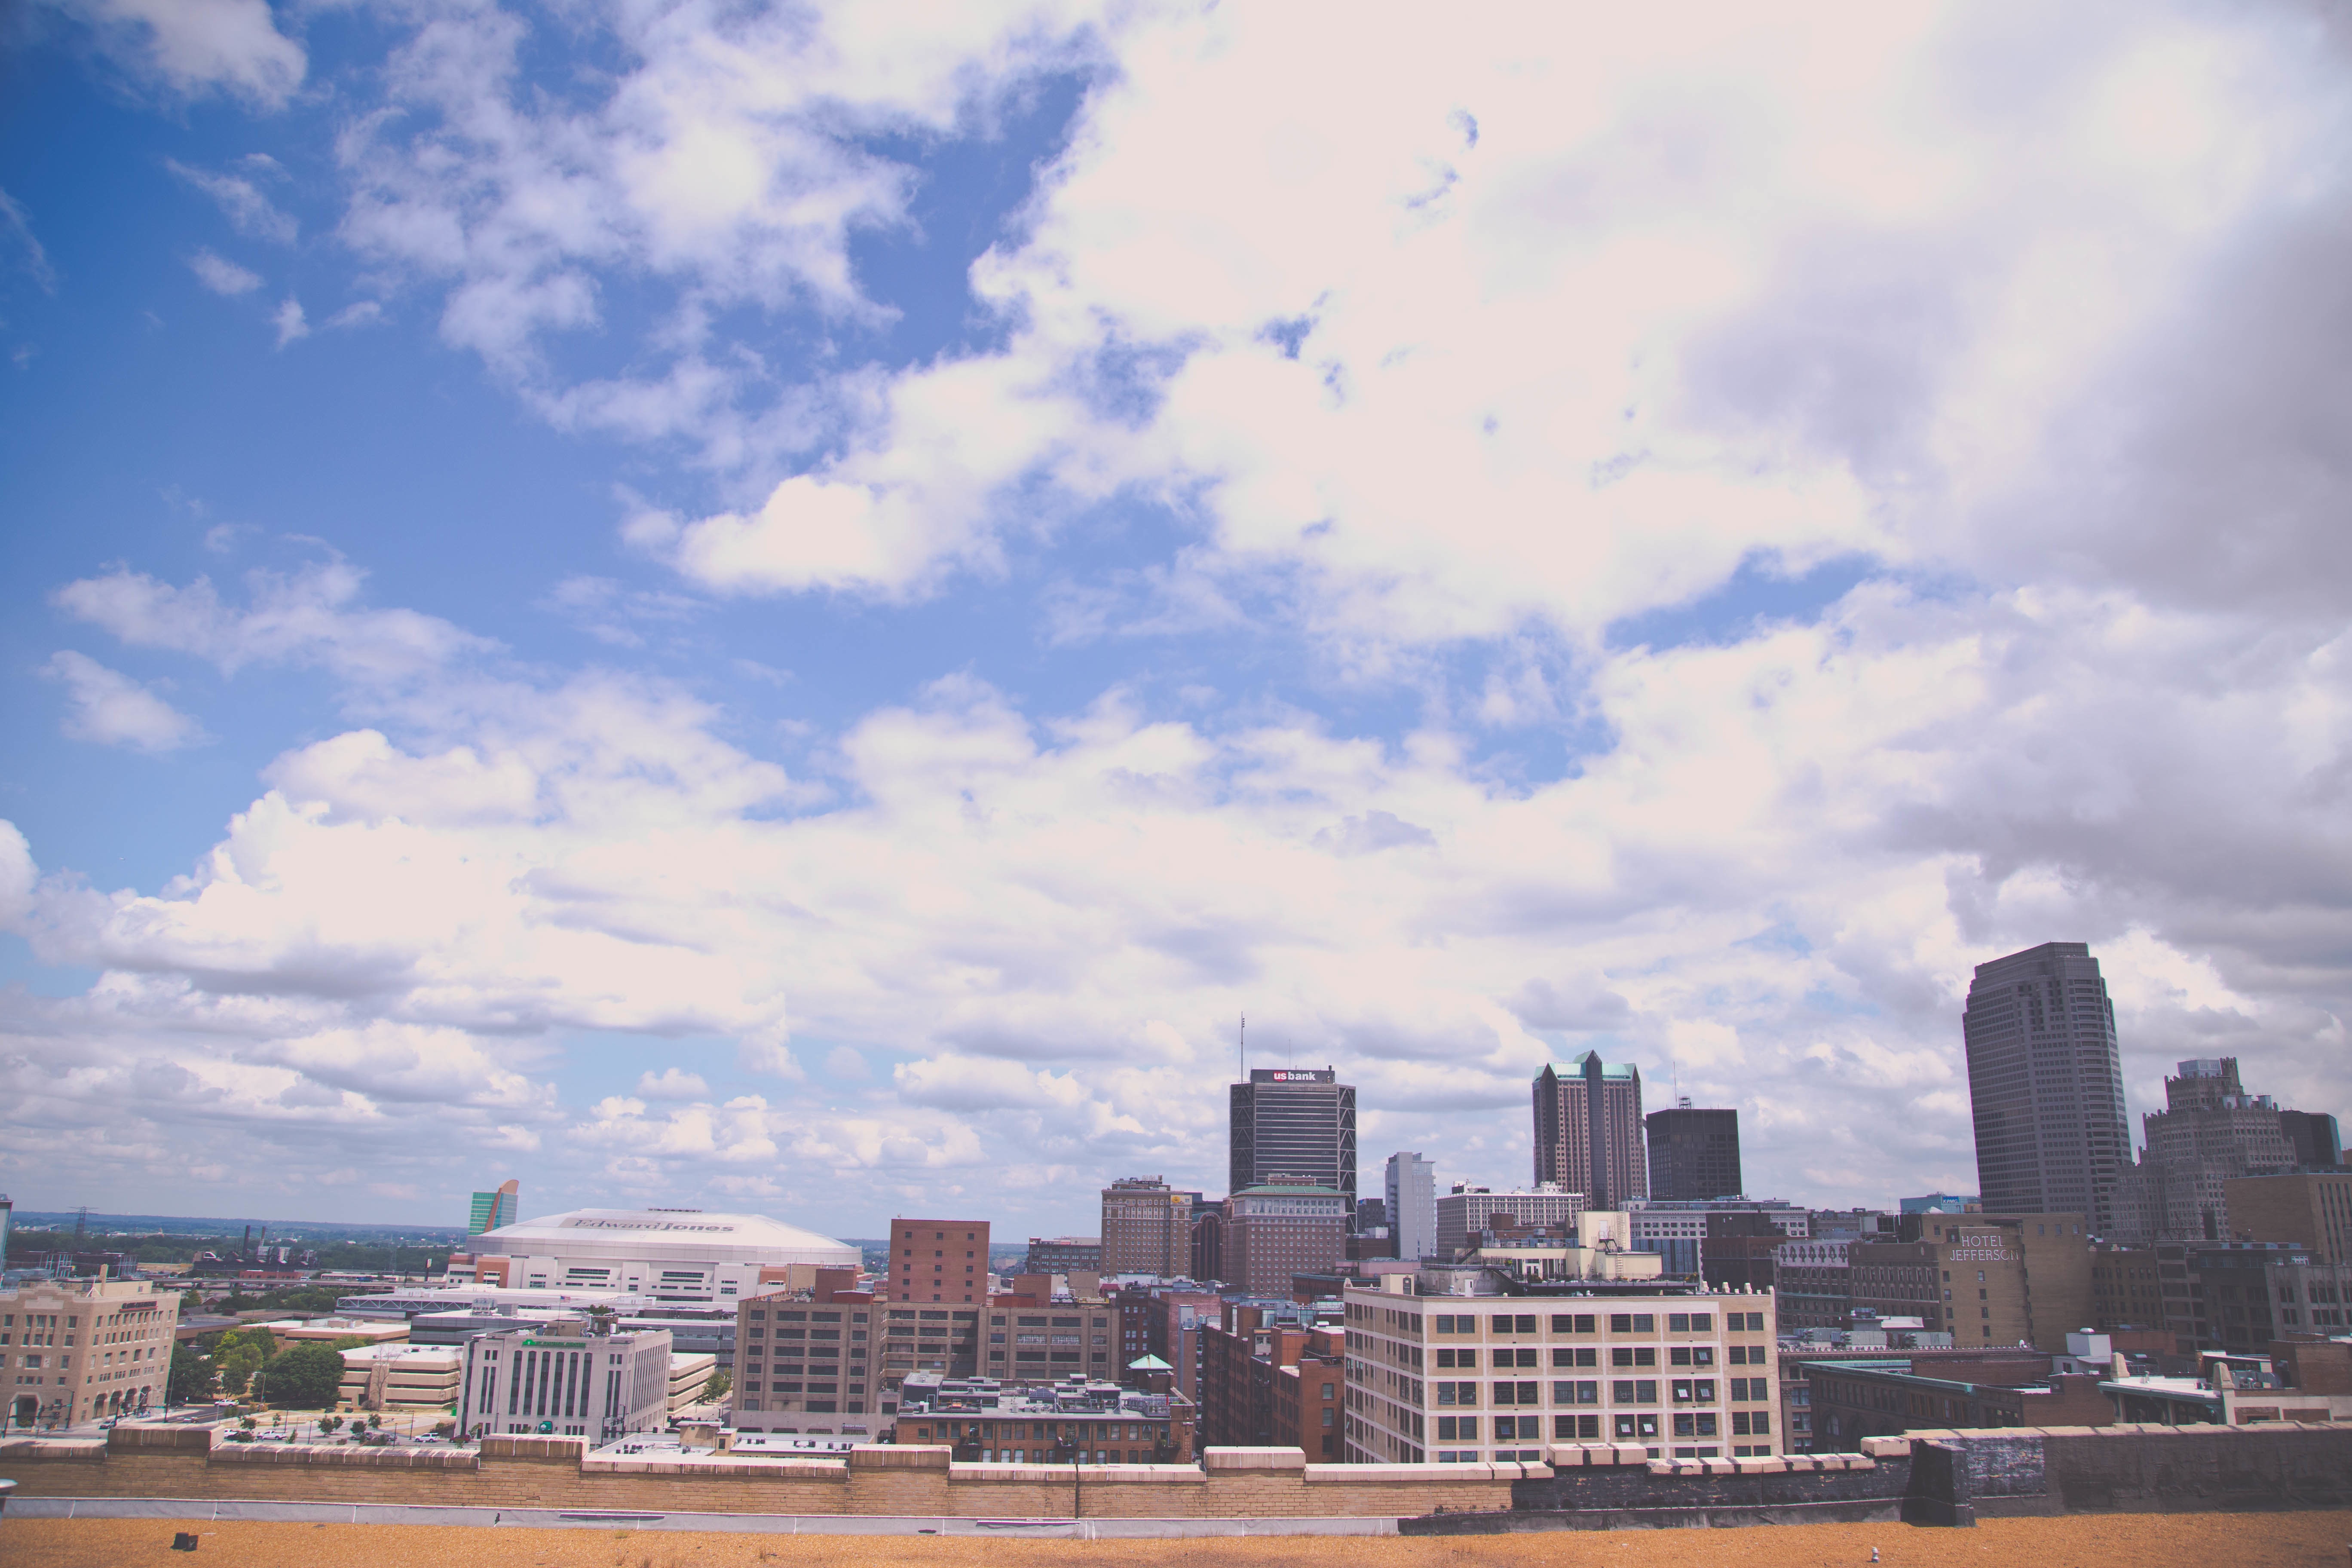
horizon, cloud, sky, skyline, morning, city, skyscraper, cityscape, panorama, downtown, dusk, evening, urban area, residential area, human settlement, atmosphere of earth